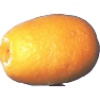
Label: Kumquats 1